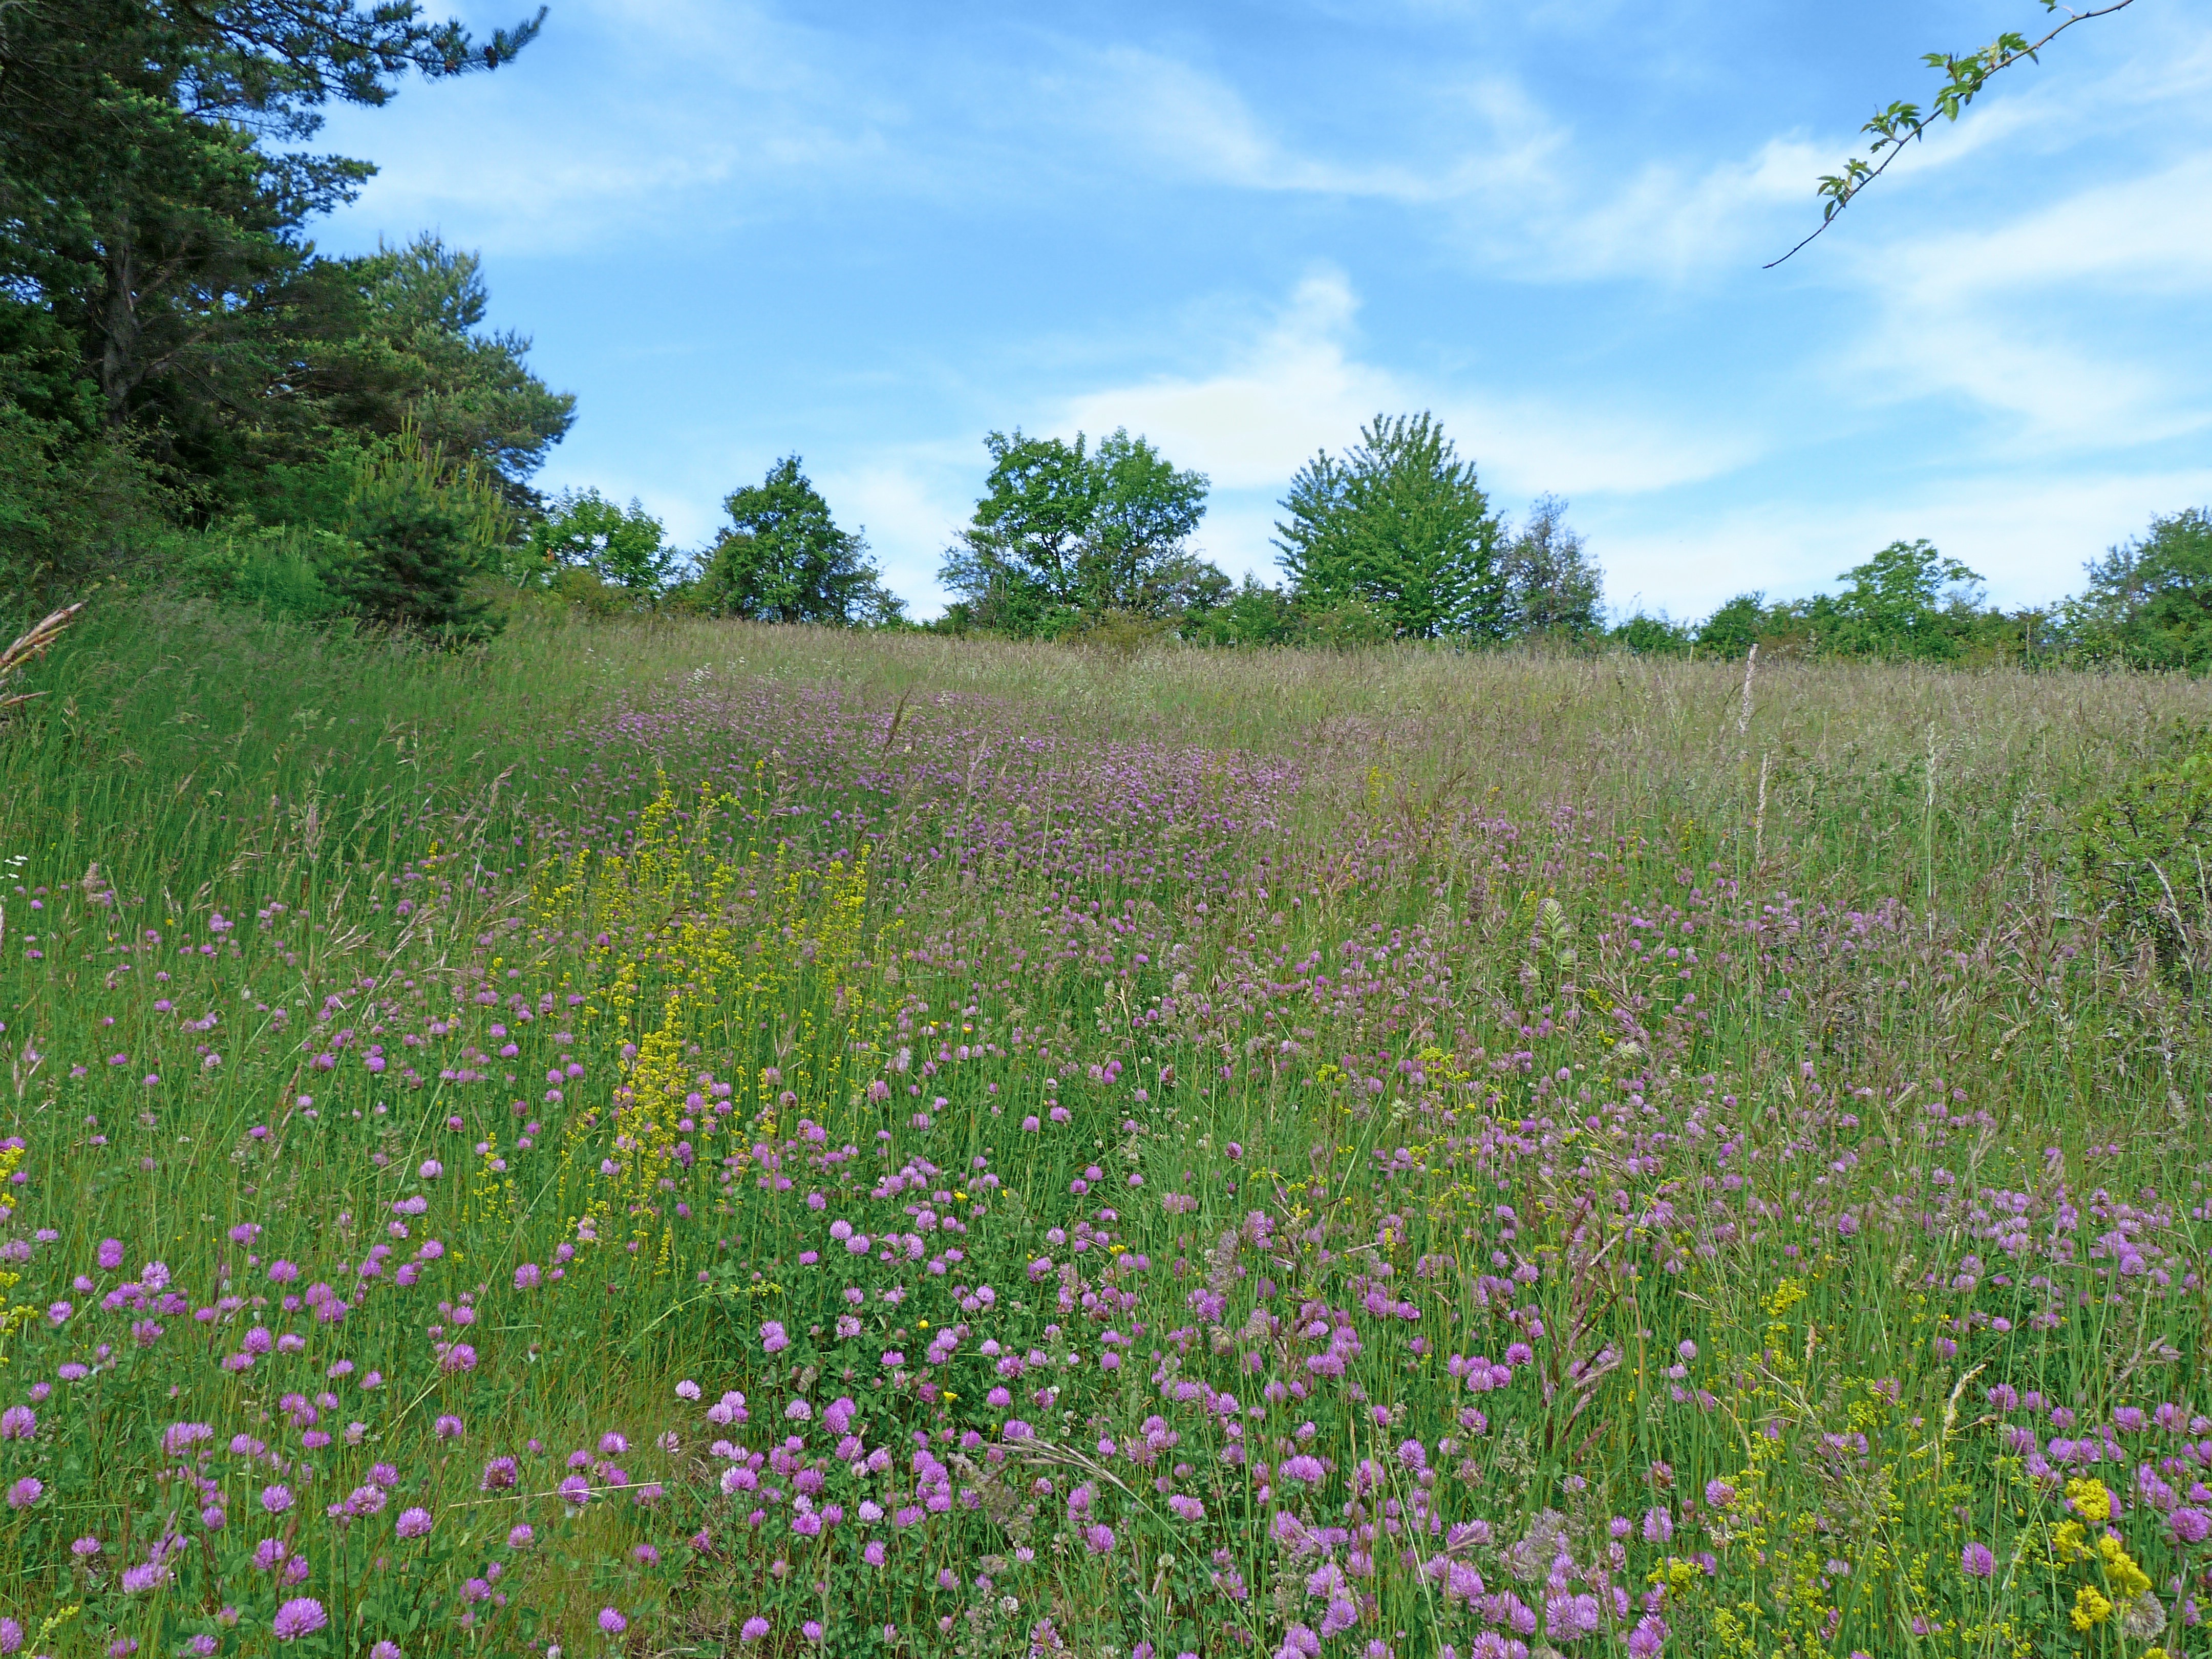
landscape, nature, grass, plant, sky, field, lawn, meadow, prairie, flower, spring, pasture, flora, plain, wildflower, grassland, vegetation, wetland, bog, plateau, woodland, habitat, flowering, ecosystem, steppe, rural area, flowering plant, fleurs des champs, natural environment, geographical feature, grass family, land plant